Tropical cyclones in 2023

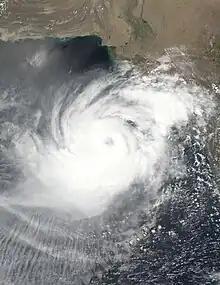
Cyclone Biparjoy

April was a very inactive month, featuring only five systems with two of them being named. The month started off with a disturbance forming in the Australian Region on April 5. The disturbance, which was classified as 23U was later named Ilsa by the BoM on April 10. Ilsa continued on and reached its peak intensity as a Category 5 cyclone on both the Australian scale and the SSHWS as it neared the Australian coast, becoming the strongest storm of the month. The cyclone made landfall east of Port Hedland and weakened before it was last noted on April 16. In the Western Pacific basin, the JMA noted a low pressure area forming in the Philippine Sea on April 7. The low was later classified as a tropical depression after its structure slightly improved. As it entered the PAR, the depression was named Amang by the PAGASA. Amang made three landfalls in Southern Luzon before weakening into a remnant low on April 3 due to dry air and wind shear. A week later, a tropical depression formed near Pohnpei. The depression later intensified into a tropical storm, where it was named Sanvu by the JMA, becoming the first named storm in the basin. Sanvu however, failed to intensify further due to its poor structure and dissipated on April 25. In the South Pacific basin, a disturbance classified as 13F formed and entered the basin from the Australian basin. The disturbance however was poorly organized and never intensified further. On April 30, a weak tropical low, to the south of Christmas Island, was noted by the BoM.